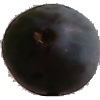
Label: Plum 3